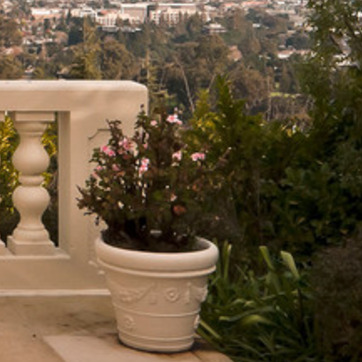
Material: foliage